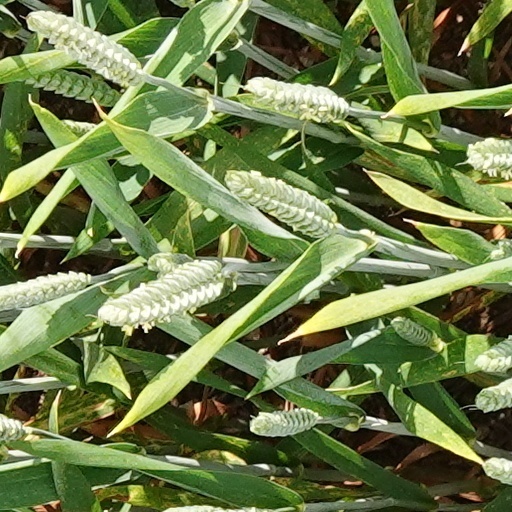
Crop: wheat